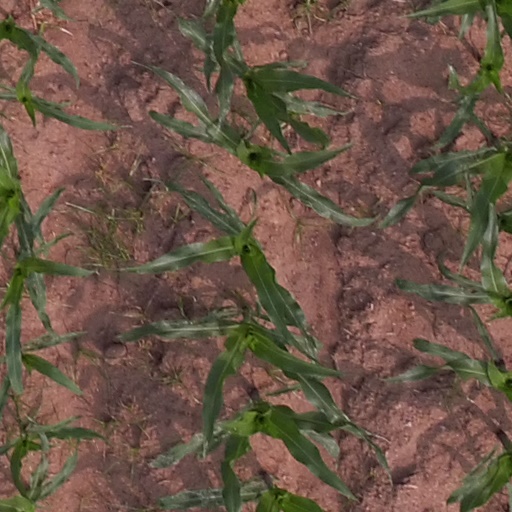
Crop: maize; corn